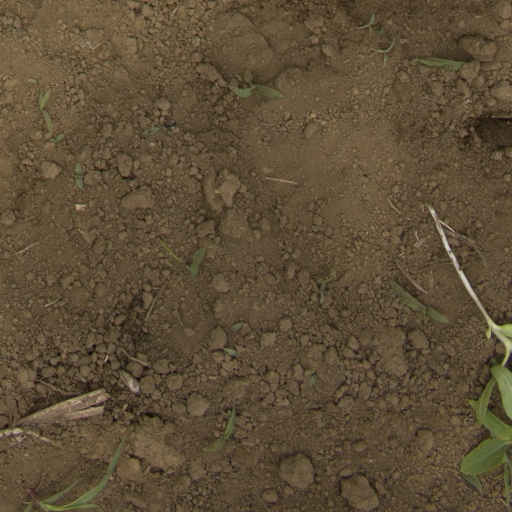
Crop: Jerusalem artichoke